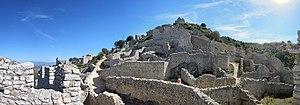
Château de Crussol (Inscrit) This building is indexed in the Base Mérimée, a database of architectural heritage maintained by the French Ministry of Culture,